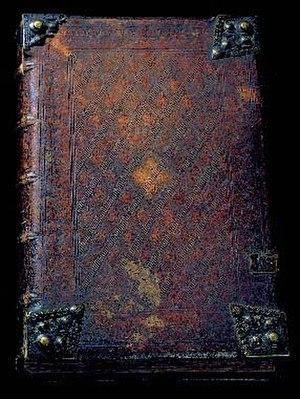
Le Décret de Gratien est une œuvre majeure du droit canonique, composée vers le milieu du XIIᵉ siècle, qui rassemble plus de 3 800 textes : canons dits apostoliques, textes patristiques, décrétales pontificales, décrets conciliaires, lois romaines et franques, etc. Le décret de Gratien formera la base du Corpus juris canonici, publié en 1582, qui sera en vigueur jusqu’à la publication du Code de droit canonique de 1917.